De patitas a la calle

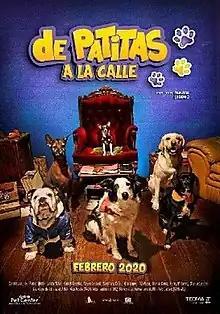
Theatrical release poster

De patitas a la calle is a 2020 Peruvian fantasy comedy film directed by Carlos Landeo and written by Adrián Ochoa. It is the first Peruvian production where the protagonists are talking animals. It premiered on November 27, 2020, in Peruvian theaters.